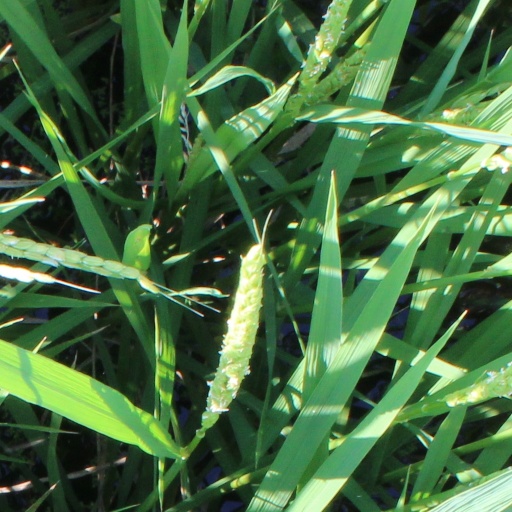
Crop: rice